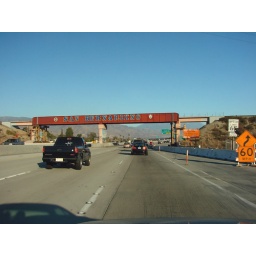
...of sorts on a railroad bridge over the Foothill Freeway (SR-210).